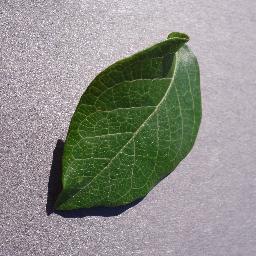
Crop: blueberry
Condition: healthy